Ellesmere railway station

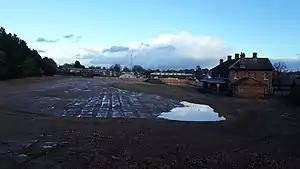
Ellesmere station site in 2018, the former station is on the right

Ellesmere railway station is a disused station in Ellesmere, Shropshire, England. The station was opened on 4 May 1863, closed to passengers on 18 January 1965 and closed completely on 29 March 1965.